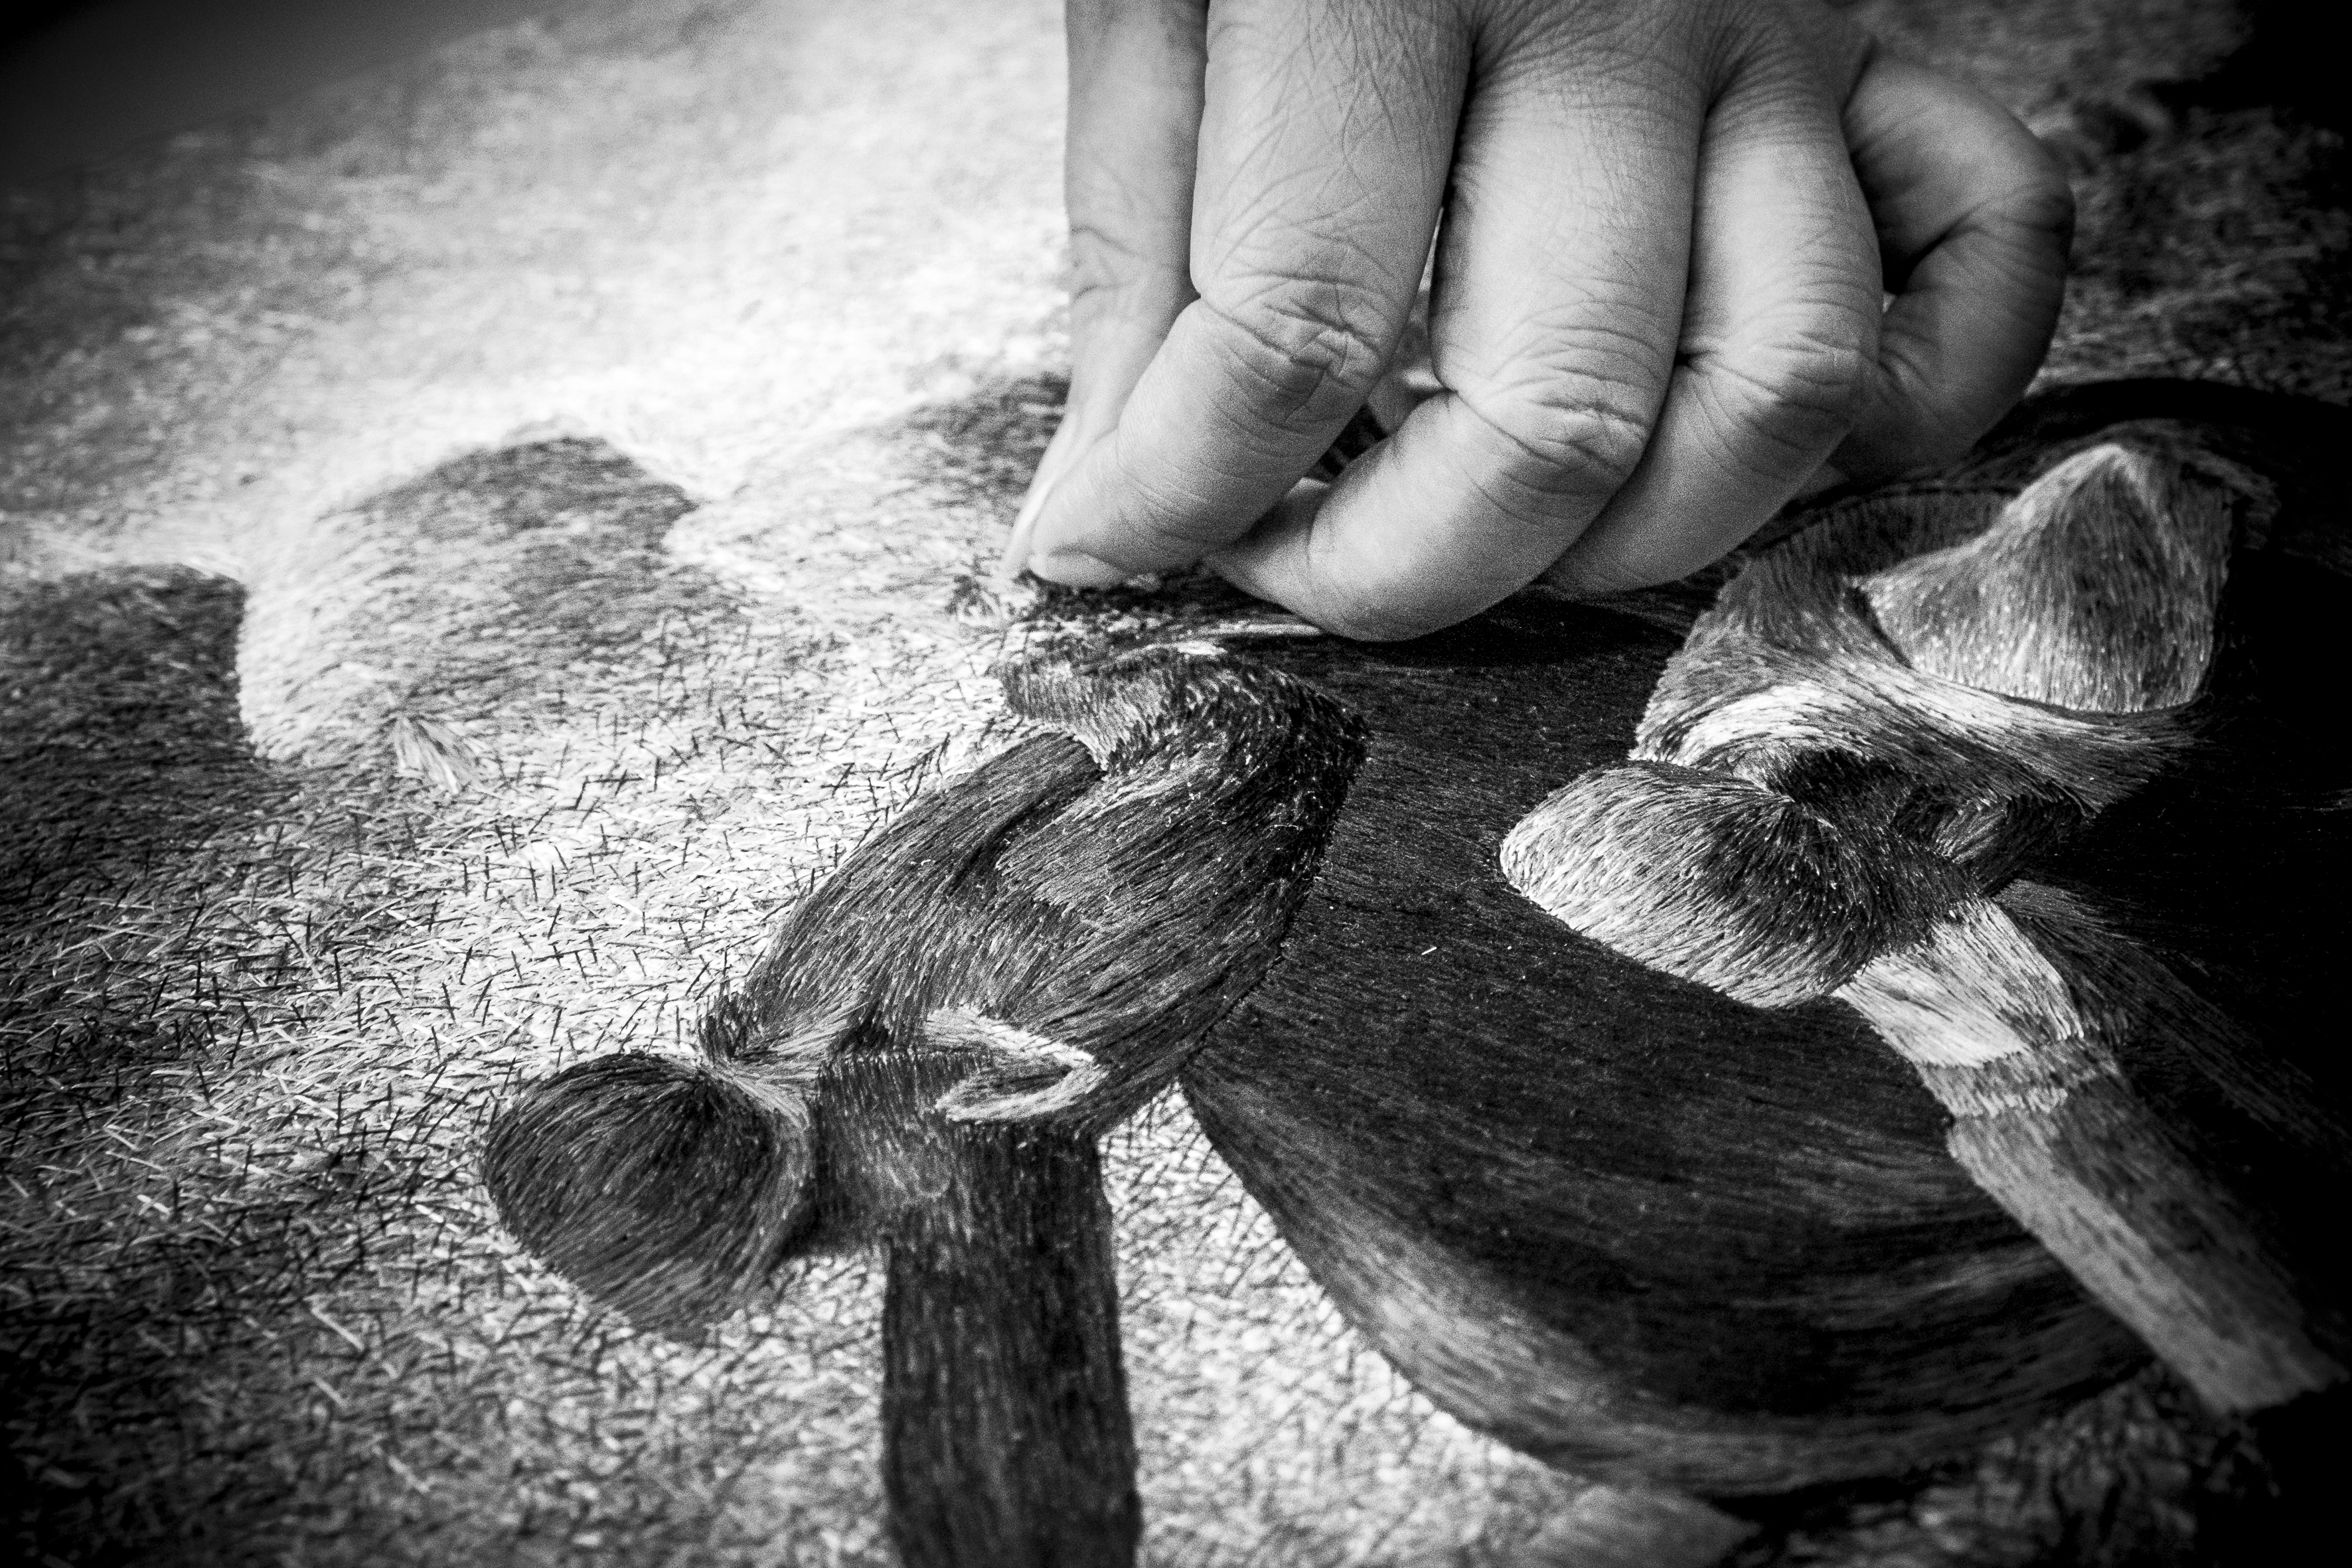
hand, black and white, white, photography, urban, travel, fujifilm, italy, darkness, black, monochrome, bw, 2015, blackandwhite, blackwhite, ngc, photograph, it, fuji, milan, fujixt1, fujix, noireblanc, milano, lombardia, italymilano, expo2015, monochrome photography